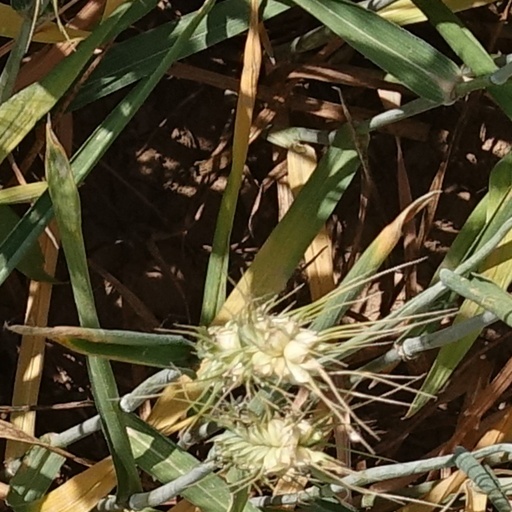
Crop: wheat